Von der Osten family

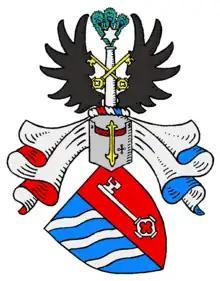
Coat of arms of the House von der Osten

The von der Osten family [ ˈoːstən ] is an ancient and distinguished aristocratic family from Pomerania that has been established in Pomerania since 1248, originally from Stift Bremen. The family's ancestral home is in Lower Saxony, near the Oste River. The family acquired numerous properties in Western and Eastern Pomerania, becoming one of the largest landowners in Pomerania. In 1854, the von der Ostens were one of the first ten families to hold the hereditary right of presentation to the Prussian House of Lords.